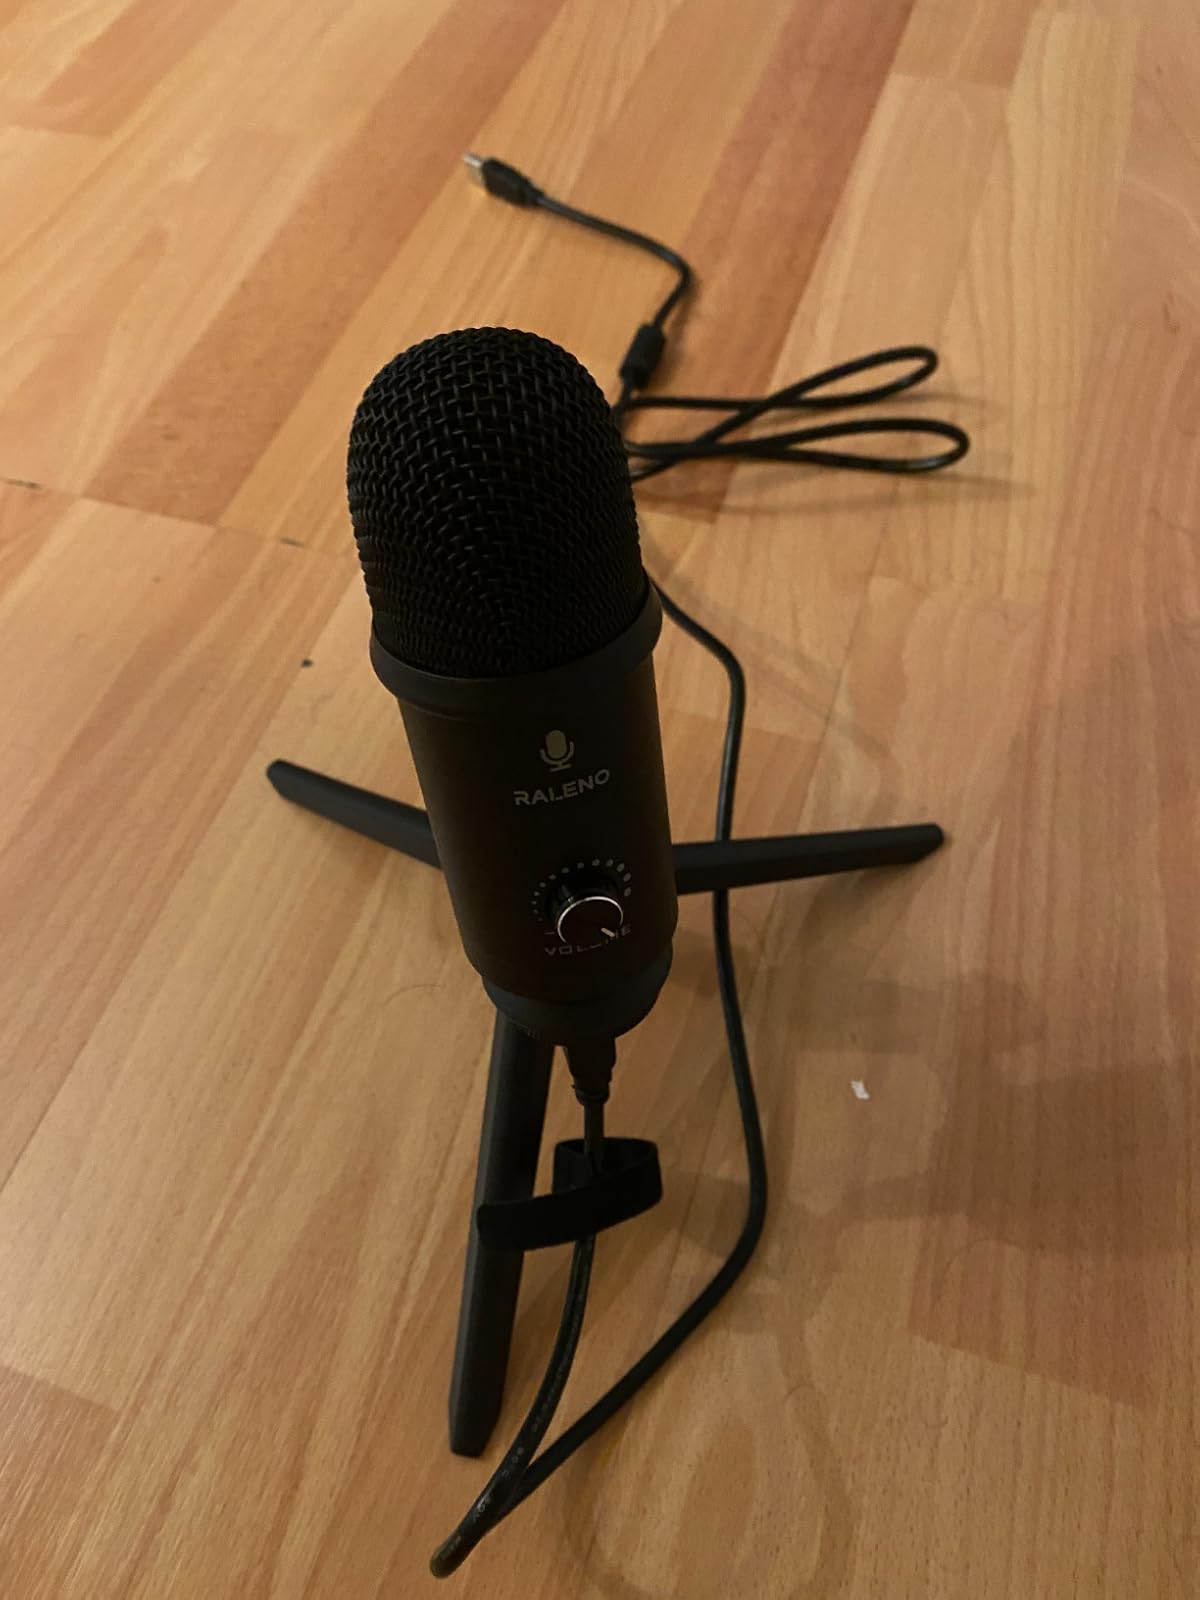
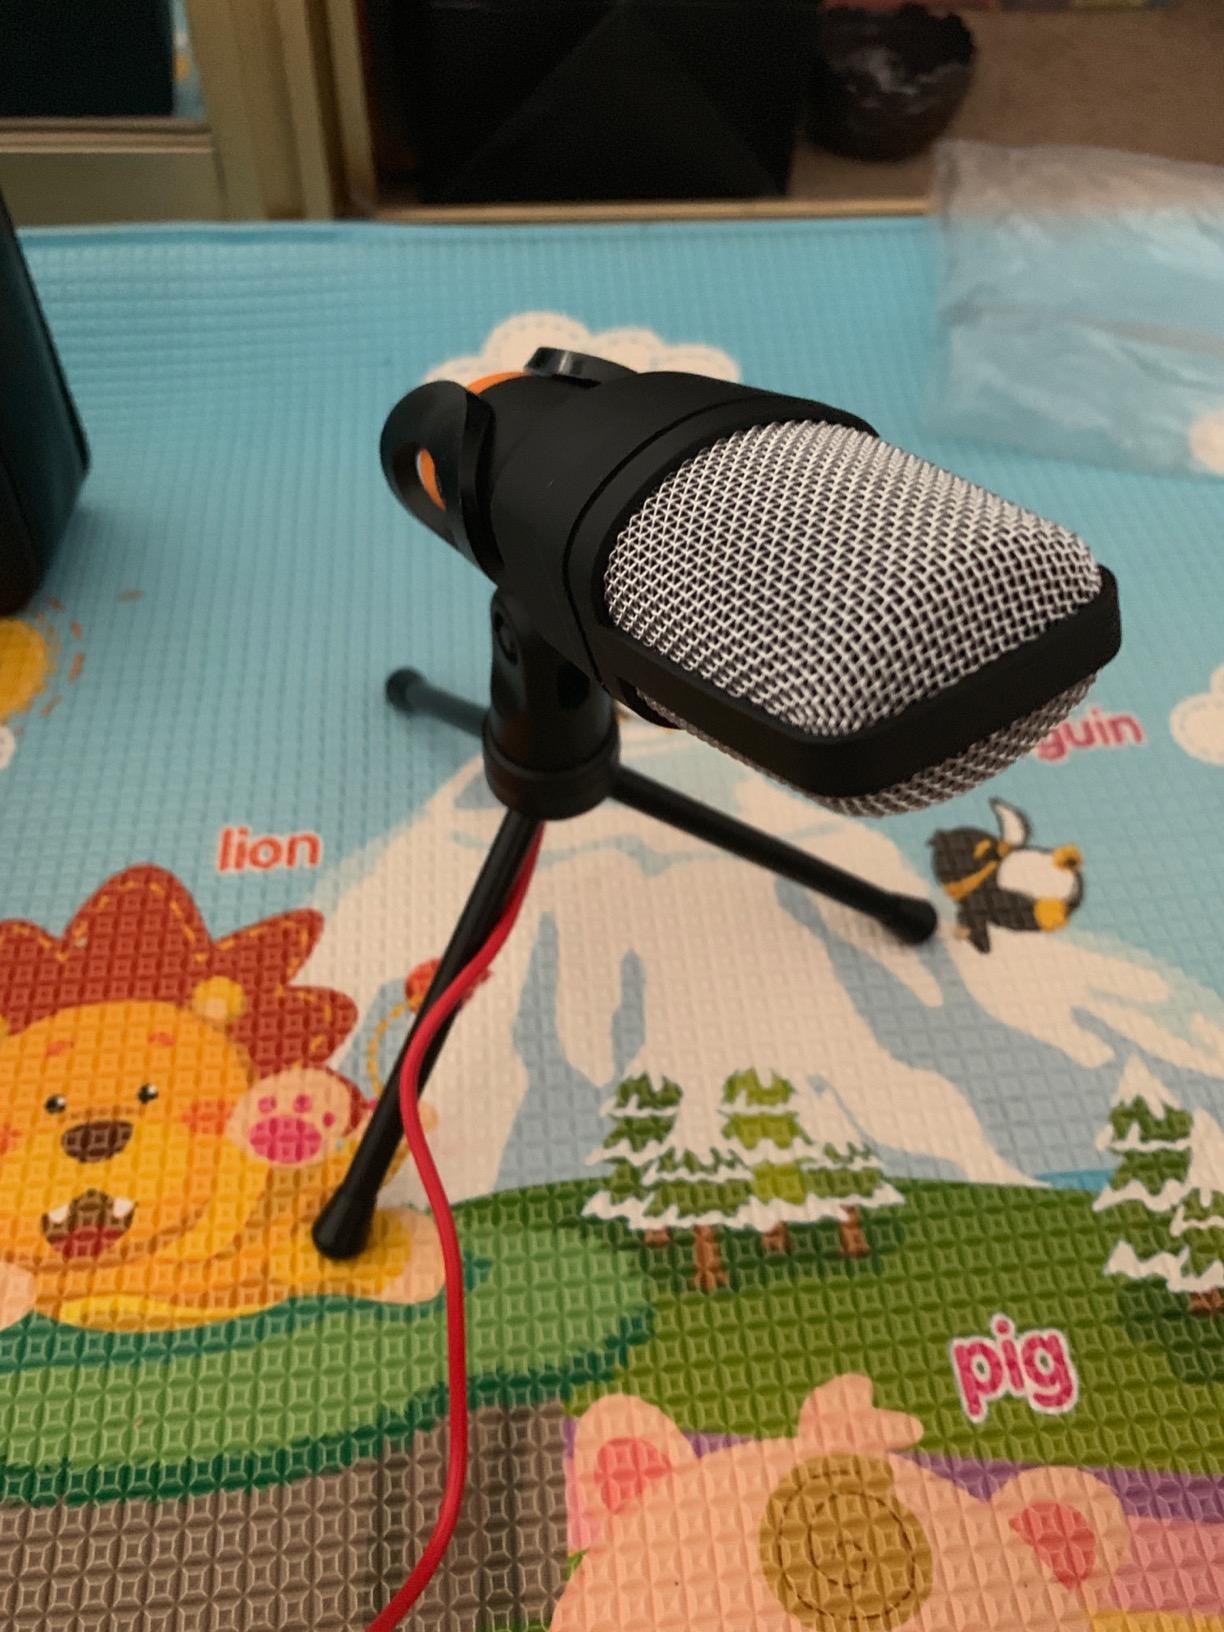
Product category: microphone
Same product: no